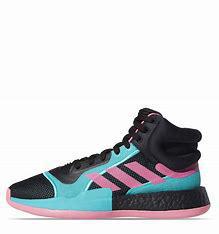
Brand: Adidas
Model: Marquee Boost